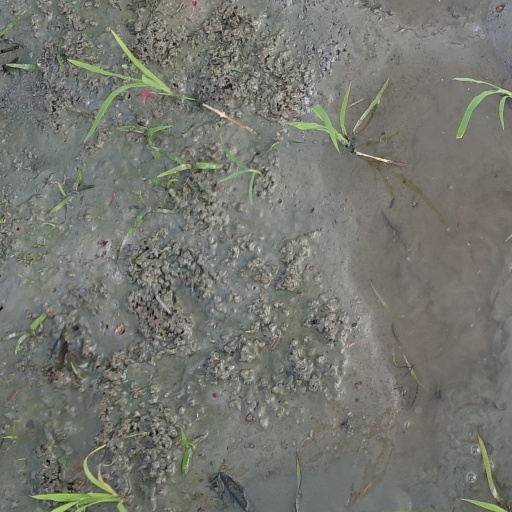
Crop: rice